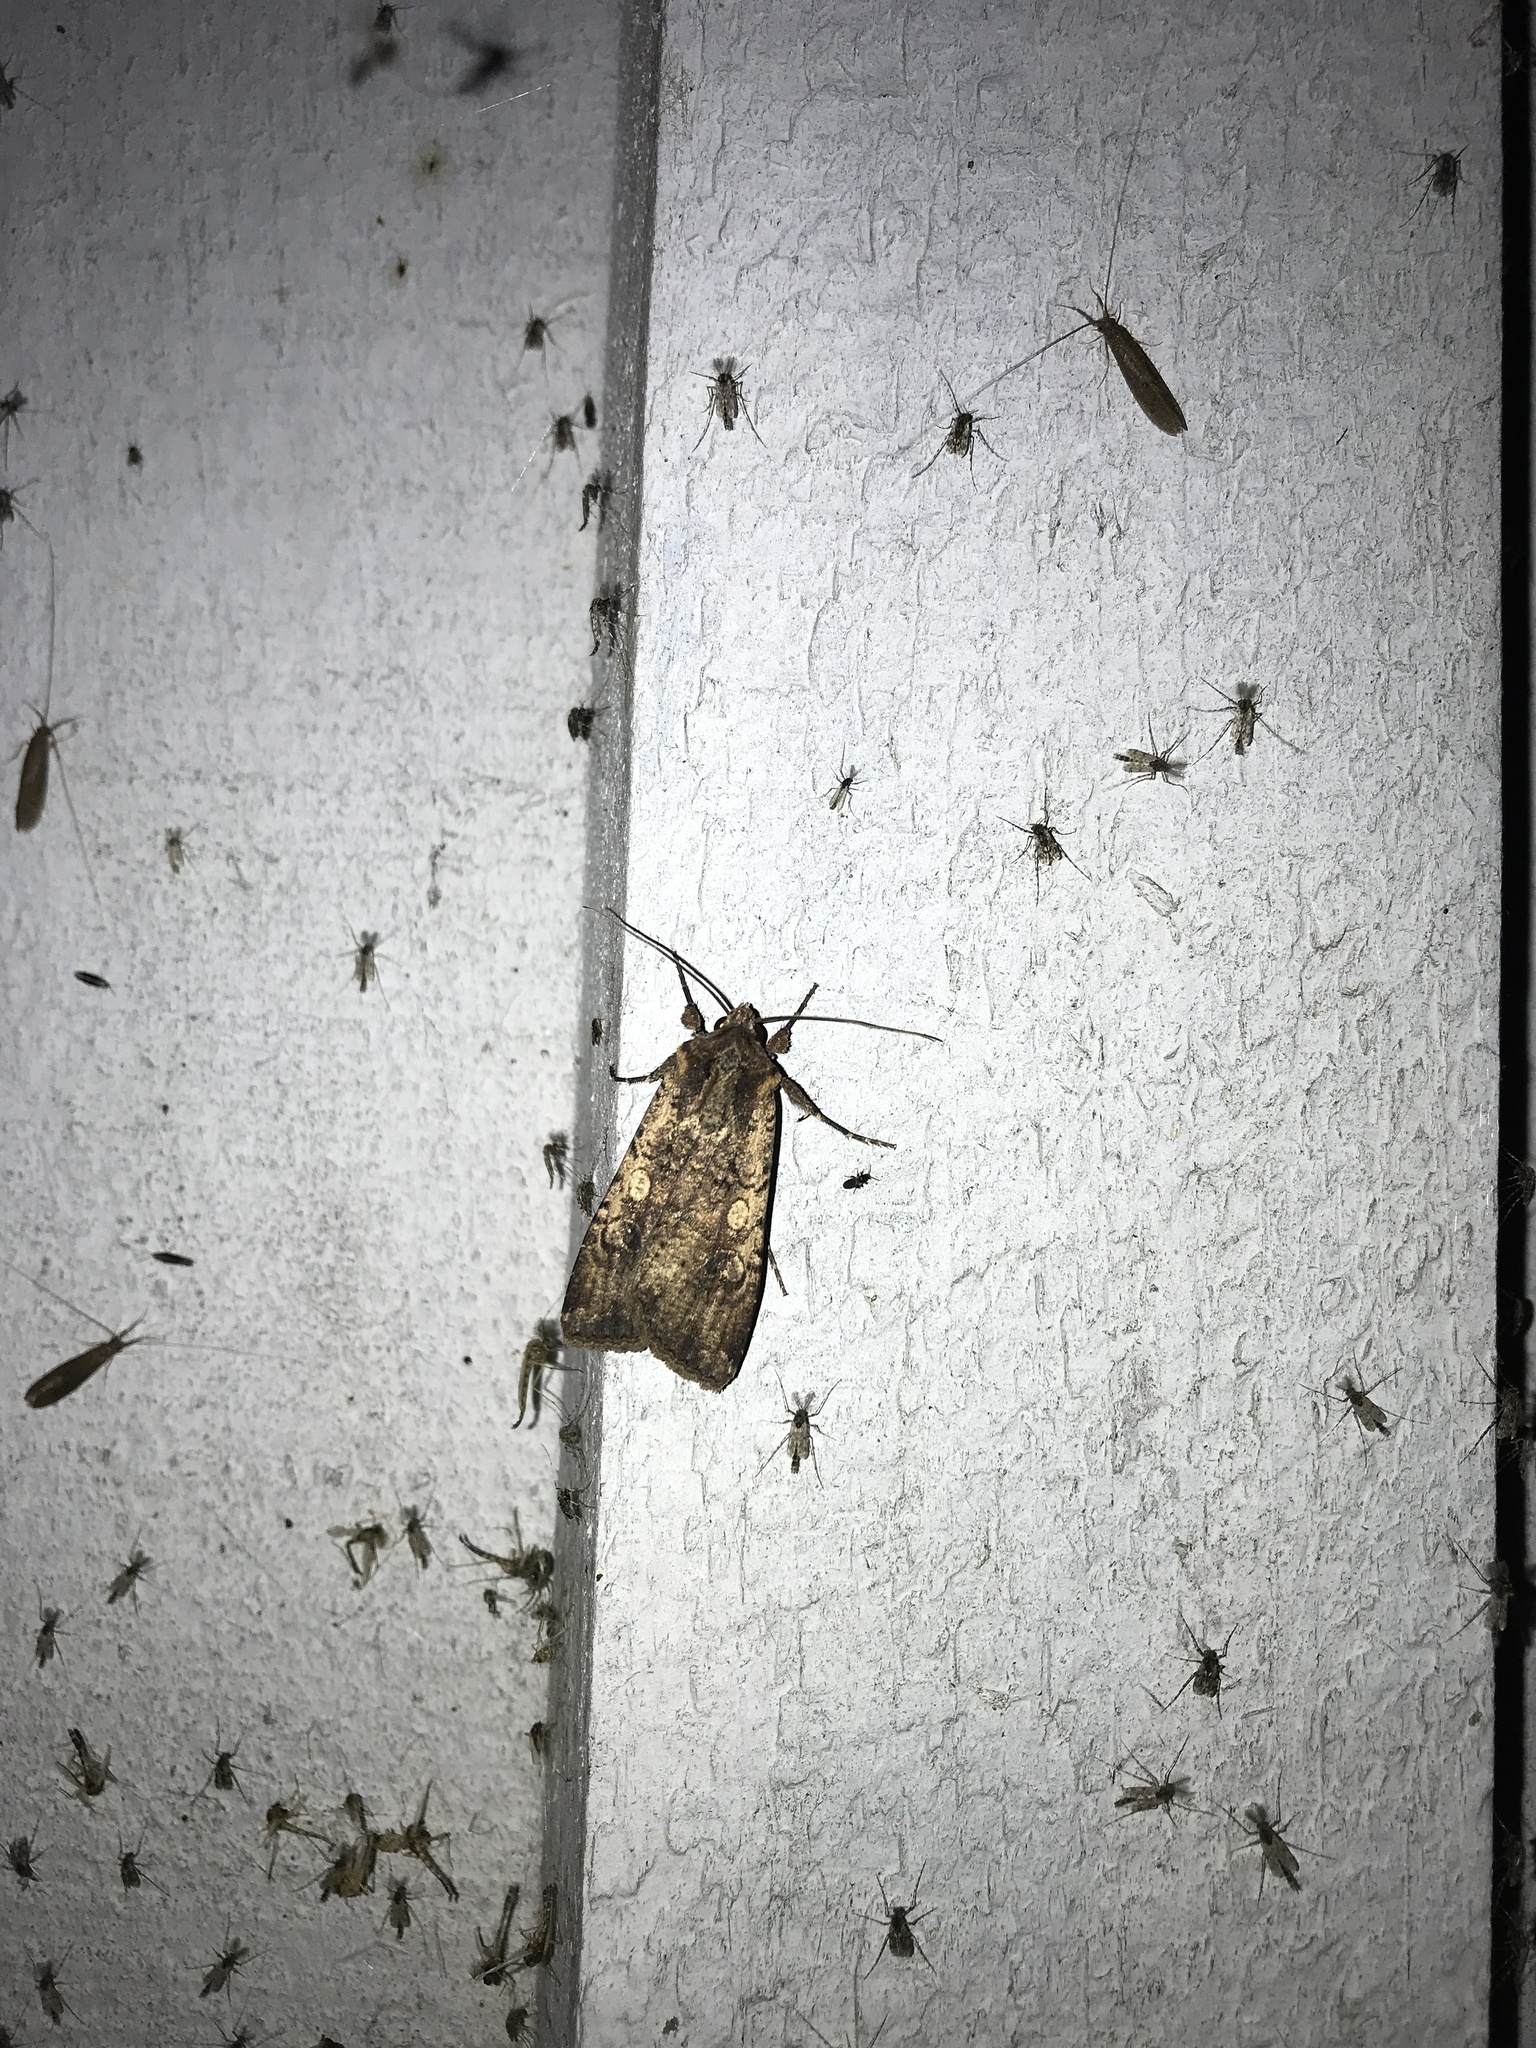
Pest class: cutworms